Lena Zavaroni and Music

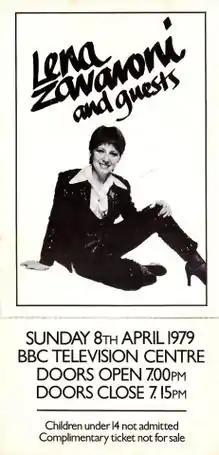
Ticket for the recording of Lena Zavaroni and Music at the time of recording the show was called Lena Zavaroni and Guests (1979).

Lena Zavaroni and Music (originally known as, pre-broadcast, as "Lena Zavaroni and Guests") was a variety TV programme featuring singer Lena Zavaroni and her guests. Six episodes were aired by the BBC in the spring of 1979. The BBC also released an LP called "Lena Zavaroni And Her Music", manufactured and distributed by CBS Records and copyrighted by Galaxy Records.